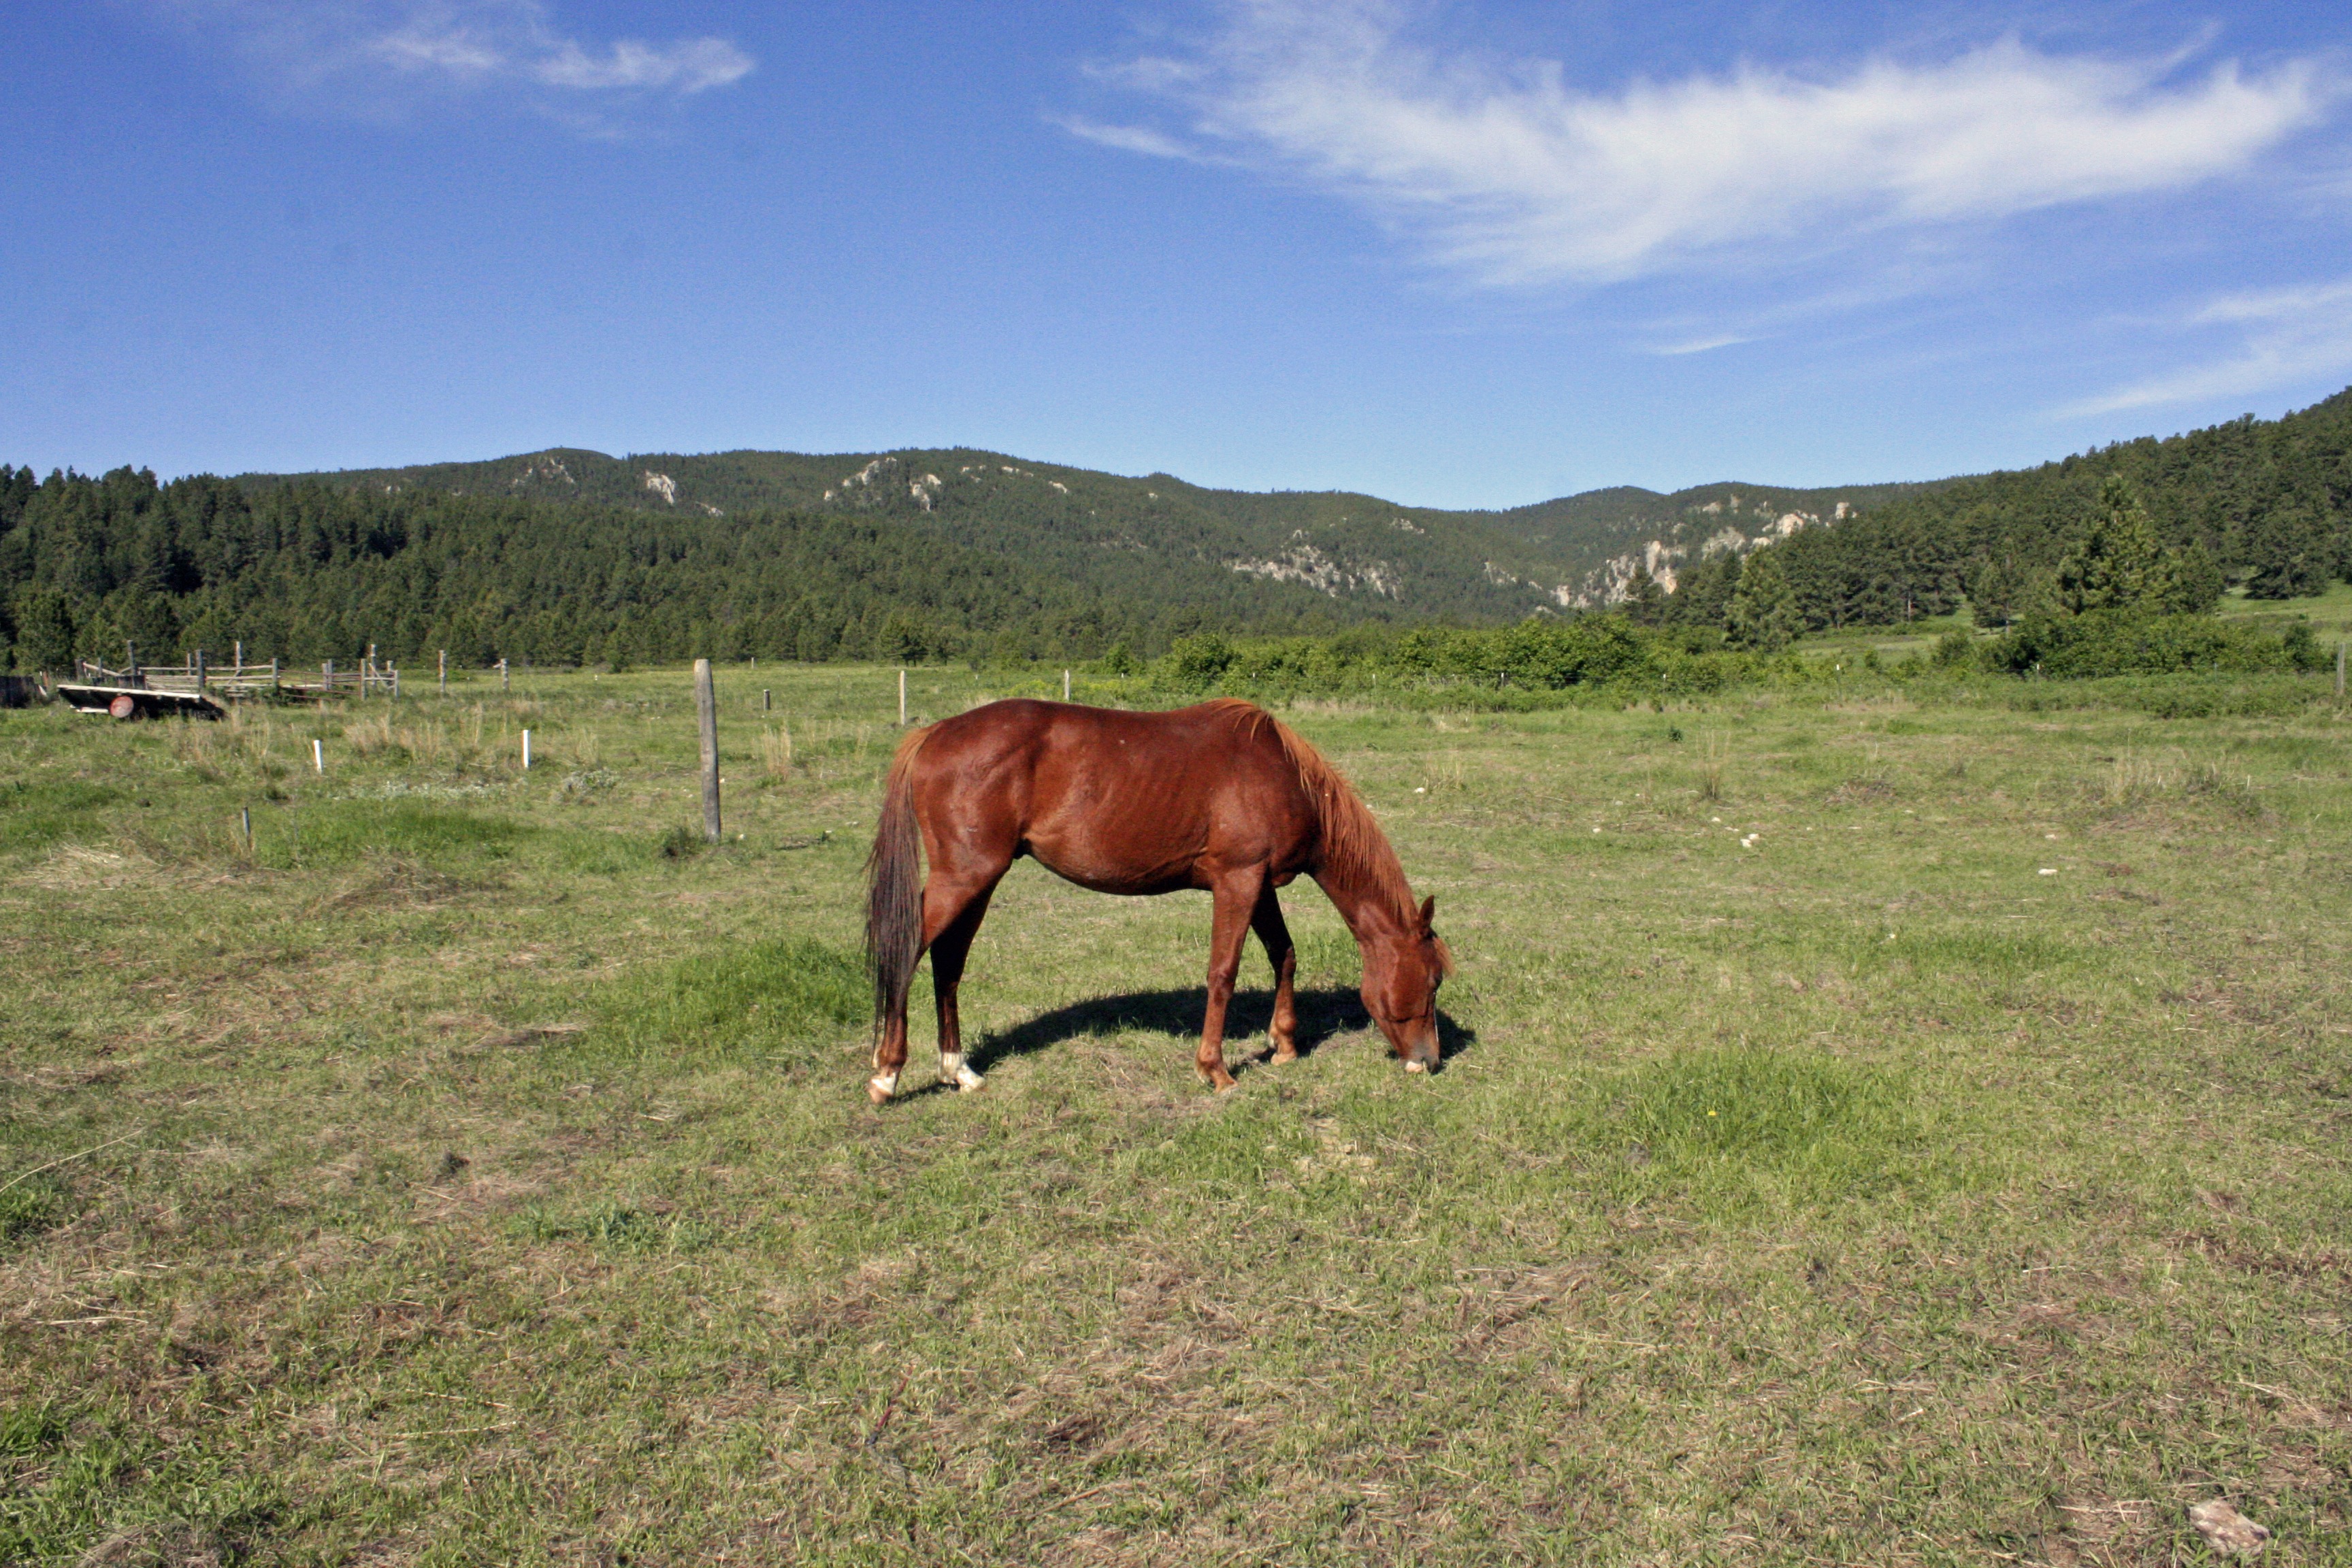
meadow, prairie, countryside, pasture, grazing, ranch, horse, stallion, plain, grassland, saddle, mare, horse head, ecosystem, steppe, pack animal, the horse, rocking horse, trail riding, natural environment, horse like mammal, mustang horse